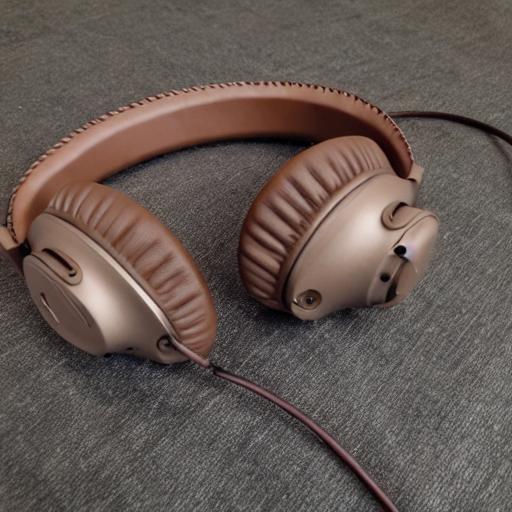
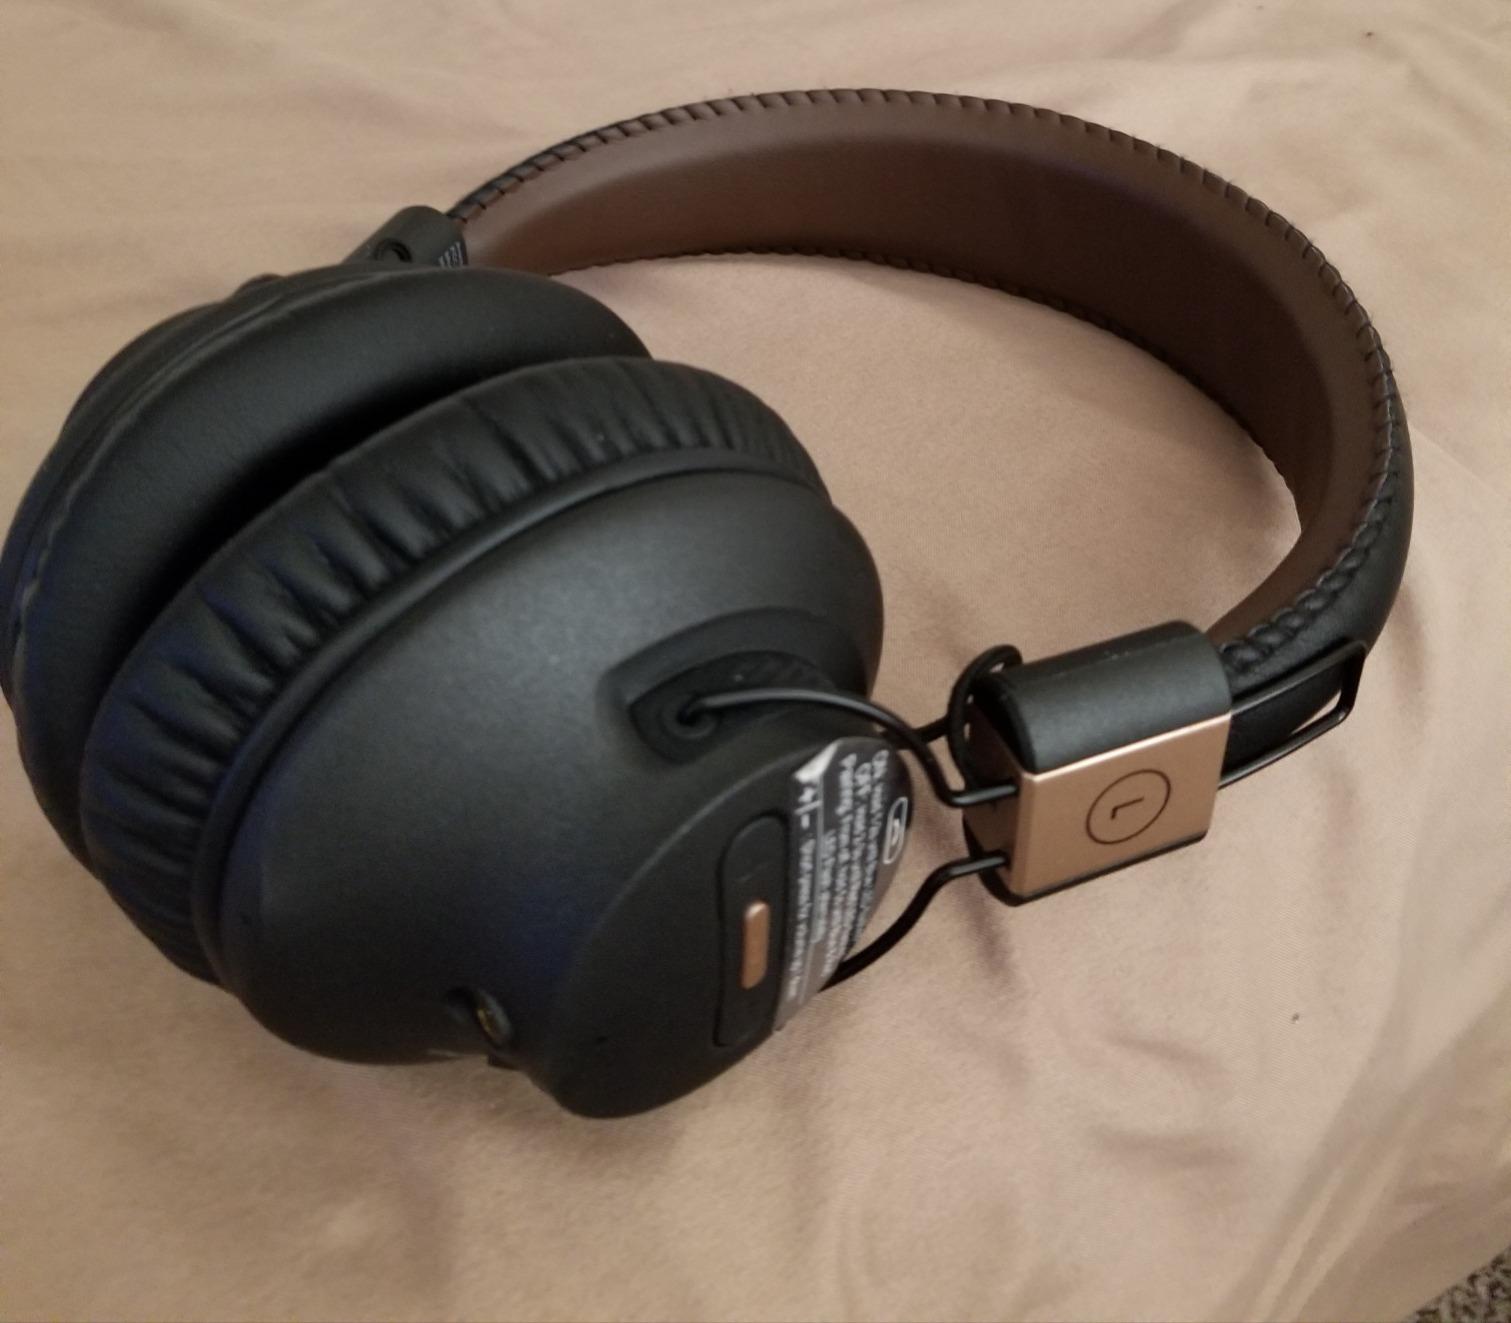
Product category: headphones
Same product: no